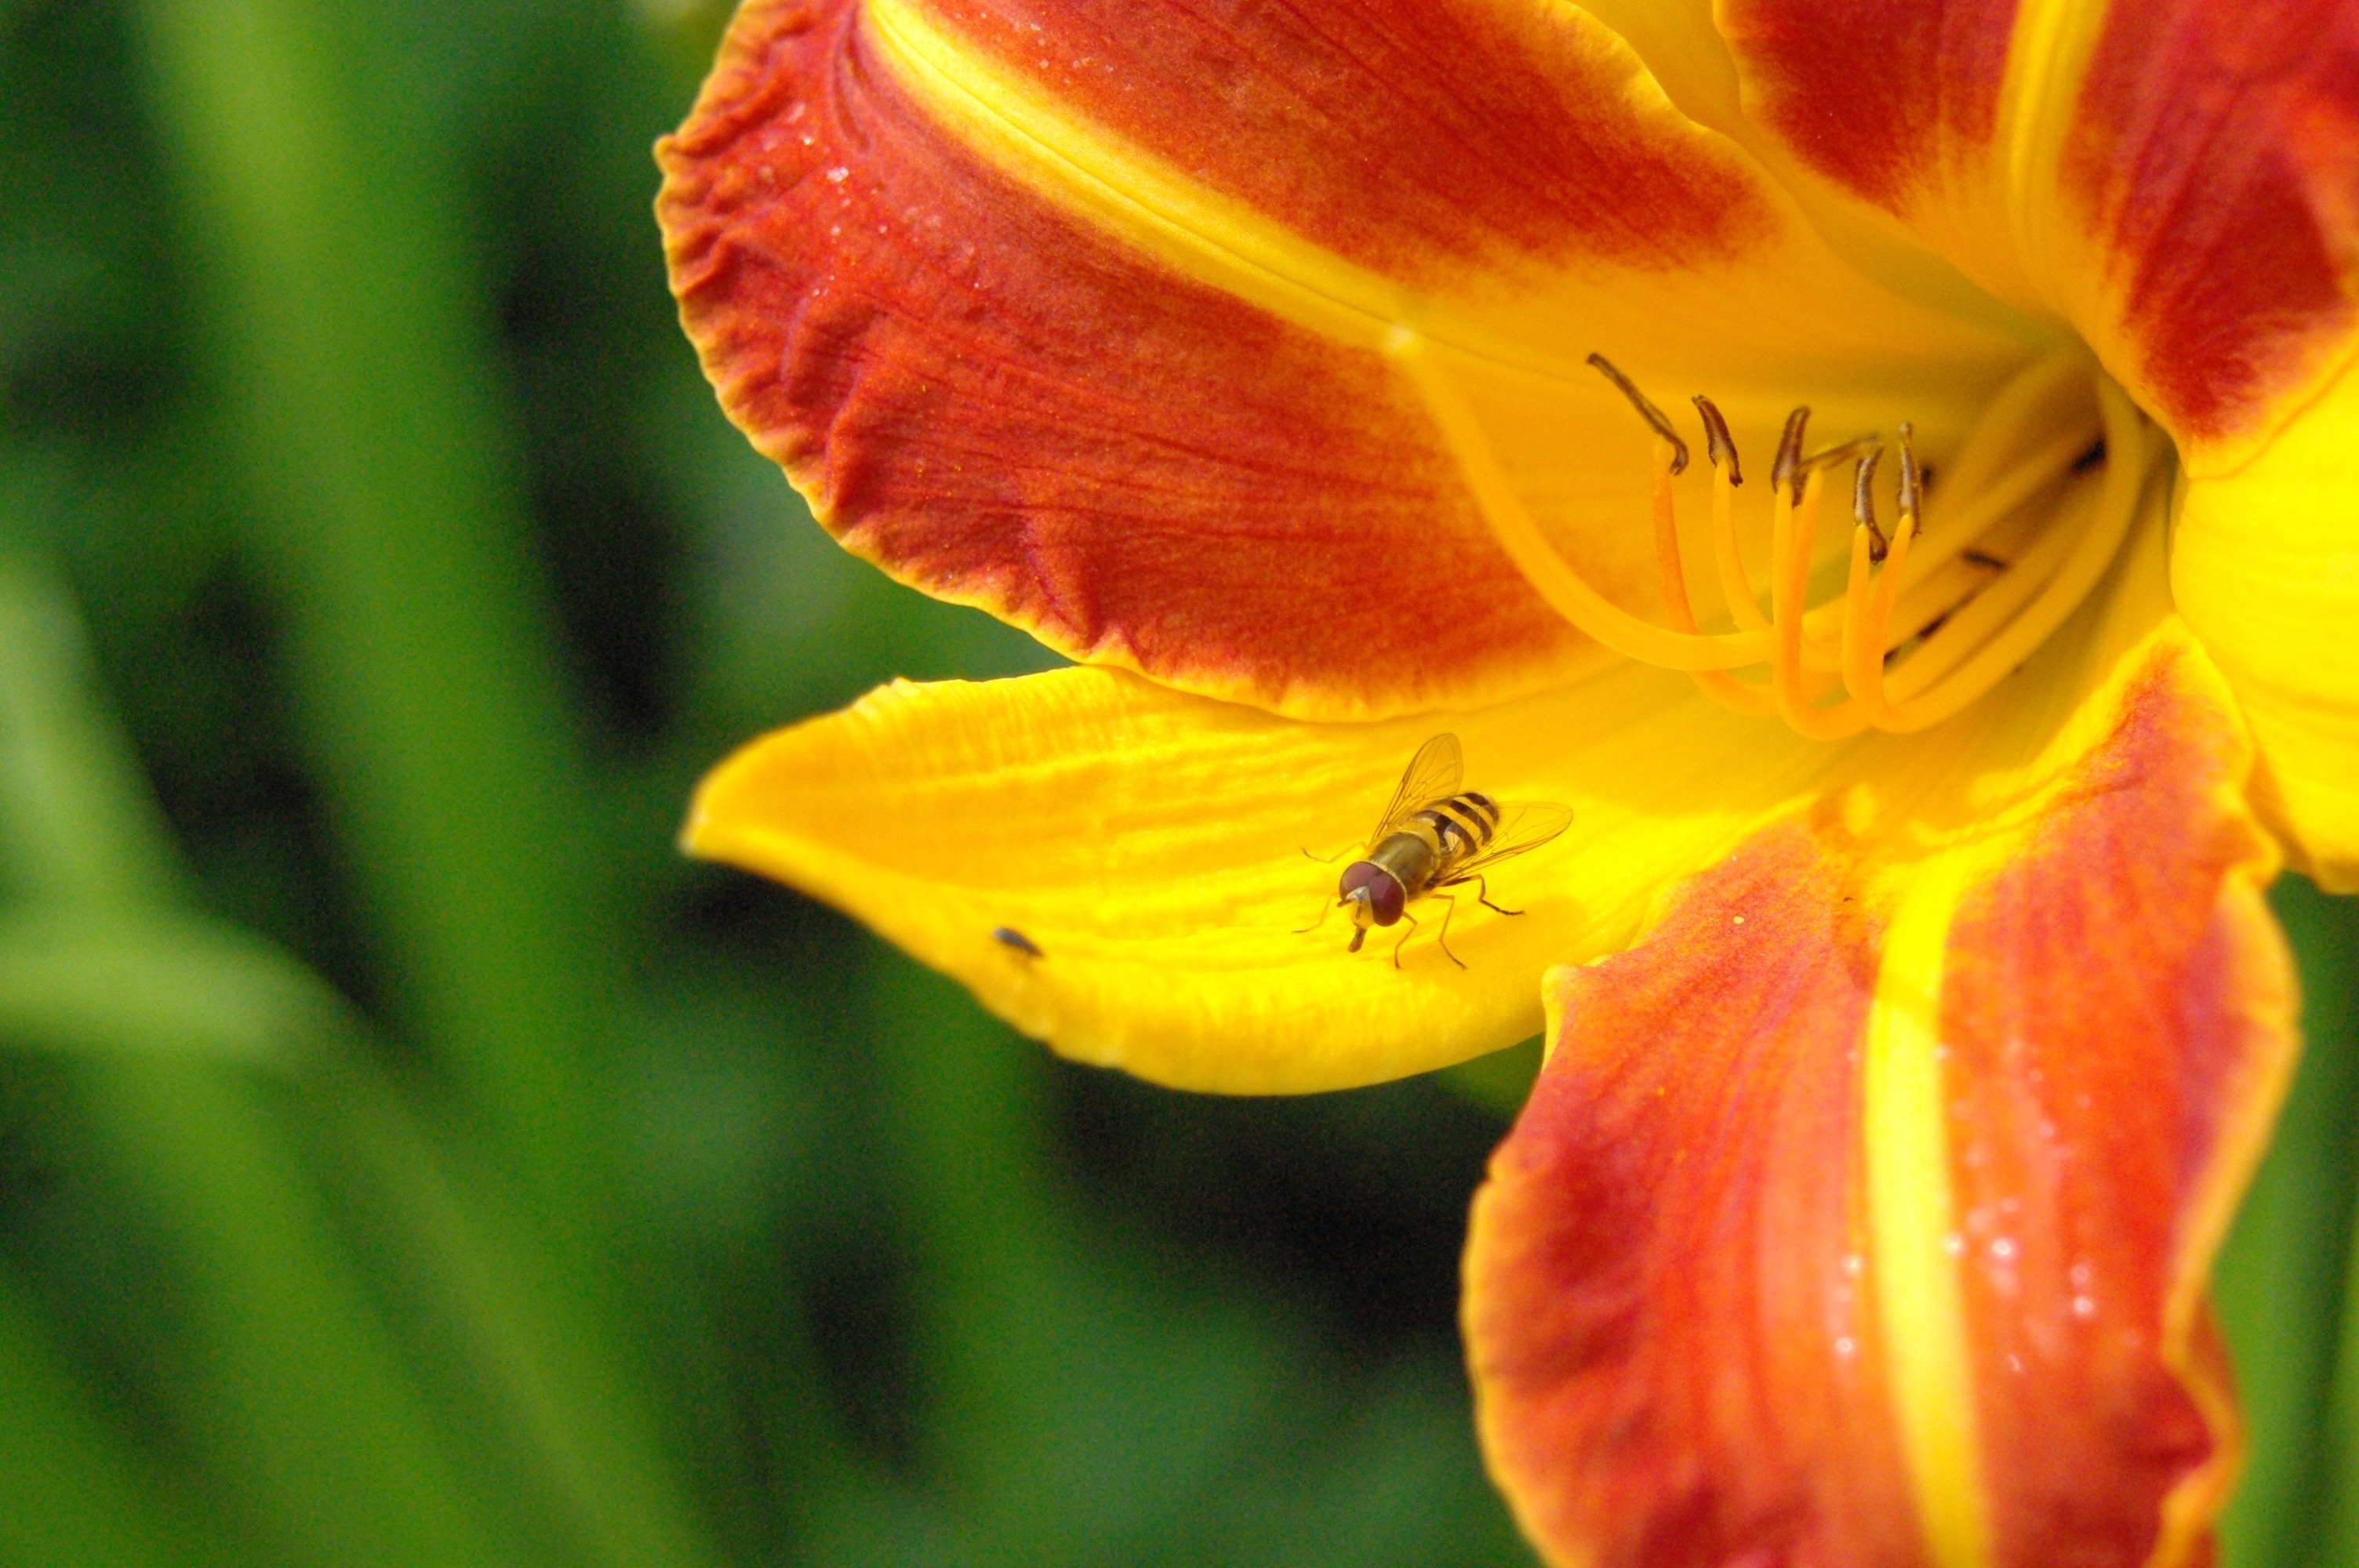
nature, plant, sun, photography, flower, petal, orange, spring, natural, yellow, garden, flora, wildflower, close up, outside, beautiful, lily, daylily, macro photography, flowering plant, day lily plants, hemerocallidoideae, orange lily, plant stem, land plant